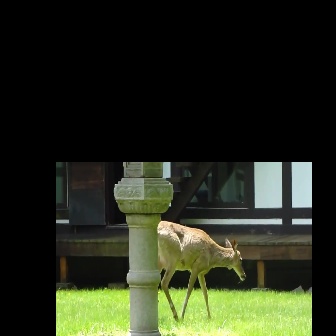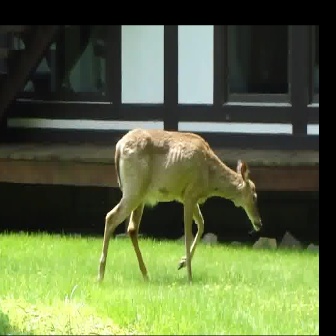
  Please identify the target specified by the bounding box [140,219,246,325] in the first image and locate it in the second image. Return the coordinates in [x_min,y_min,x_max,y_max] format.
Answer: [94,126,261,293]